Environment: real
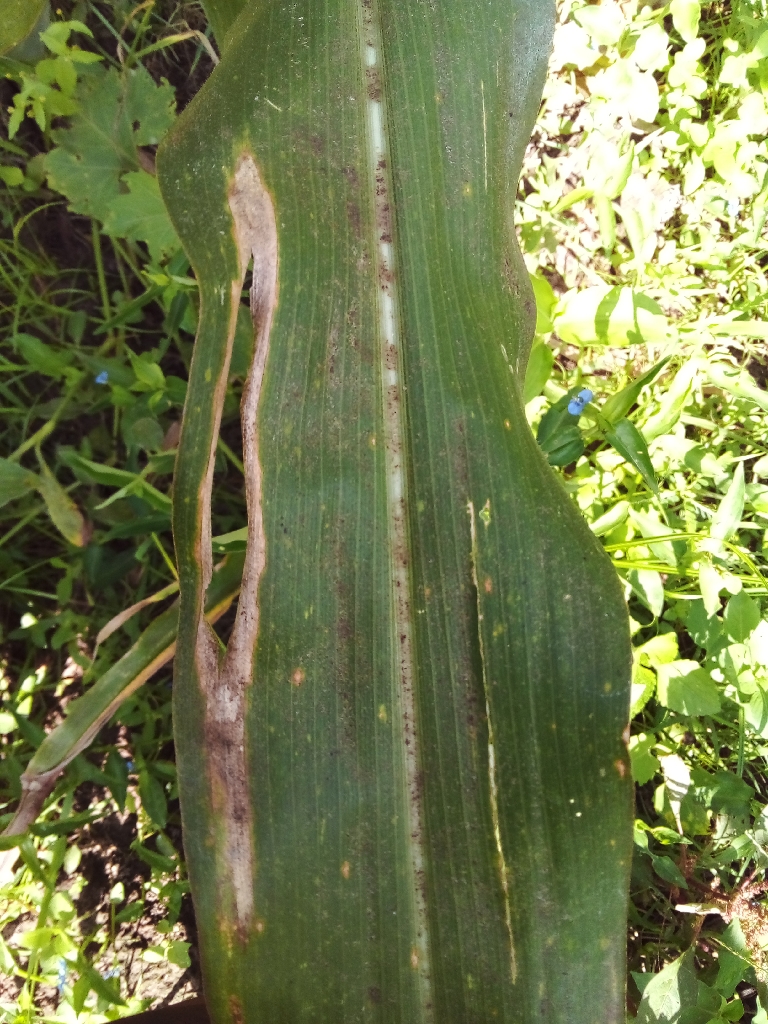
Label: northern_corn_leaf_blight